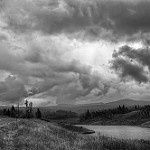
Label: B & W